Question: Please indicate a possible affordance area of the skateboard that can be used for standing on
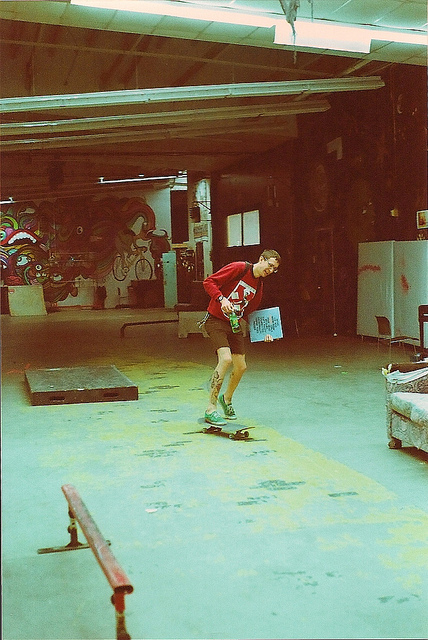
Answer: [195.545, 412.903, 260.545, 438.528]